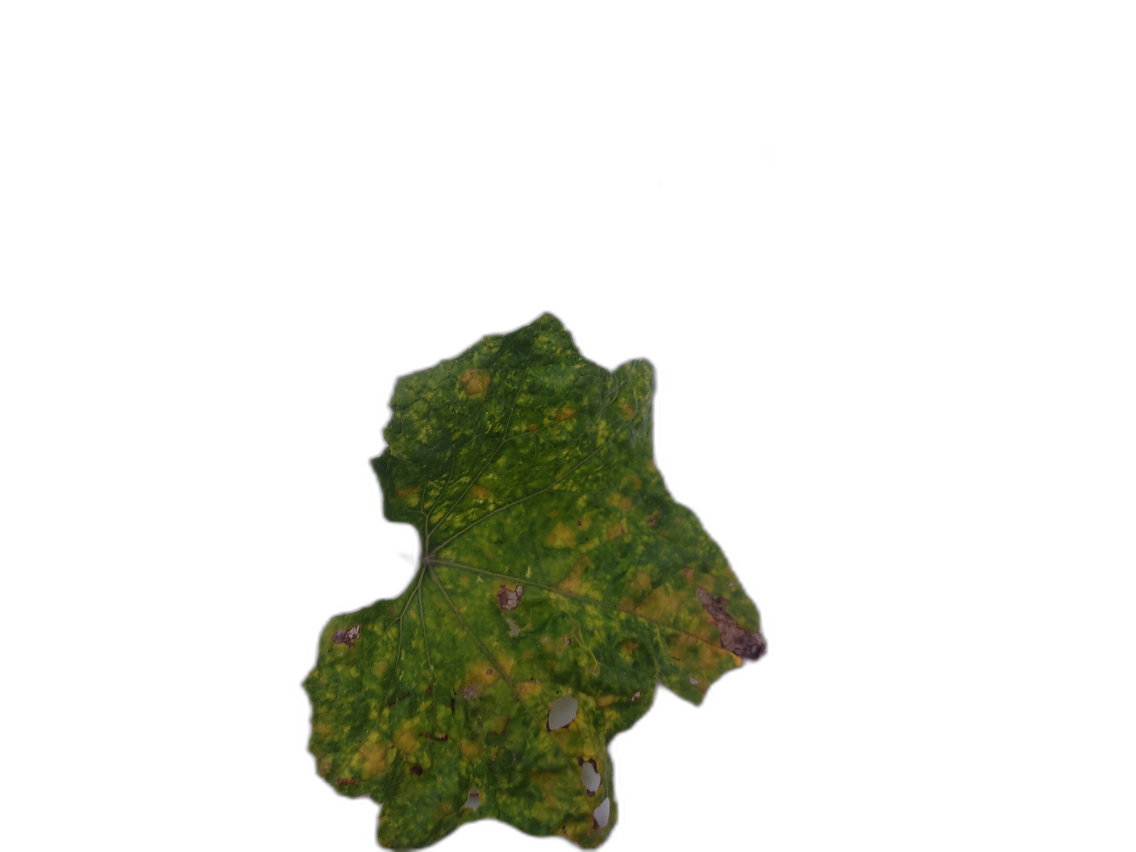
Crop: Zucchini
Label: Yellow_Mosaic_Virus